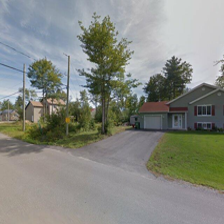
Label: streetView